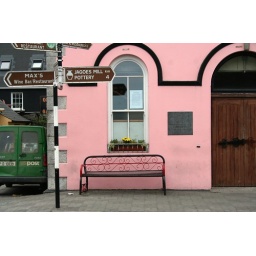
A pink house front and bench in Kinsale.